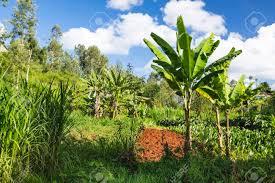
Mandhari ya kijiji yanayojumuisha mashamba ya mikomba na mimea mirefu. Kwenye upande wa kushoto kuna nyasi ndefu.  Na kati kwenye rundo ya udongo nyekundu uliolimwa. Migomba midogo imemea kute shambani. Ikiwa na majani mapana na ya kijani kibichi.